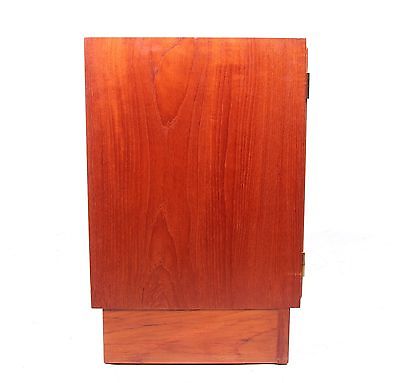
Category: cabinet